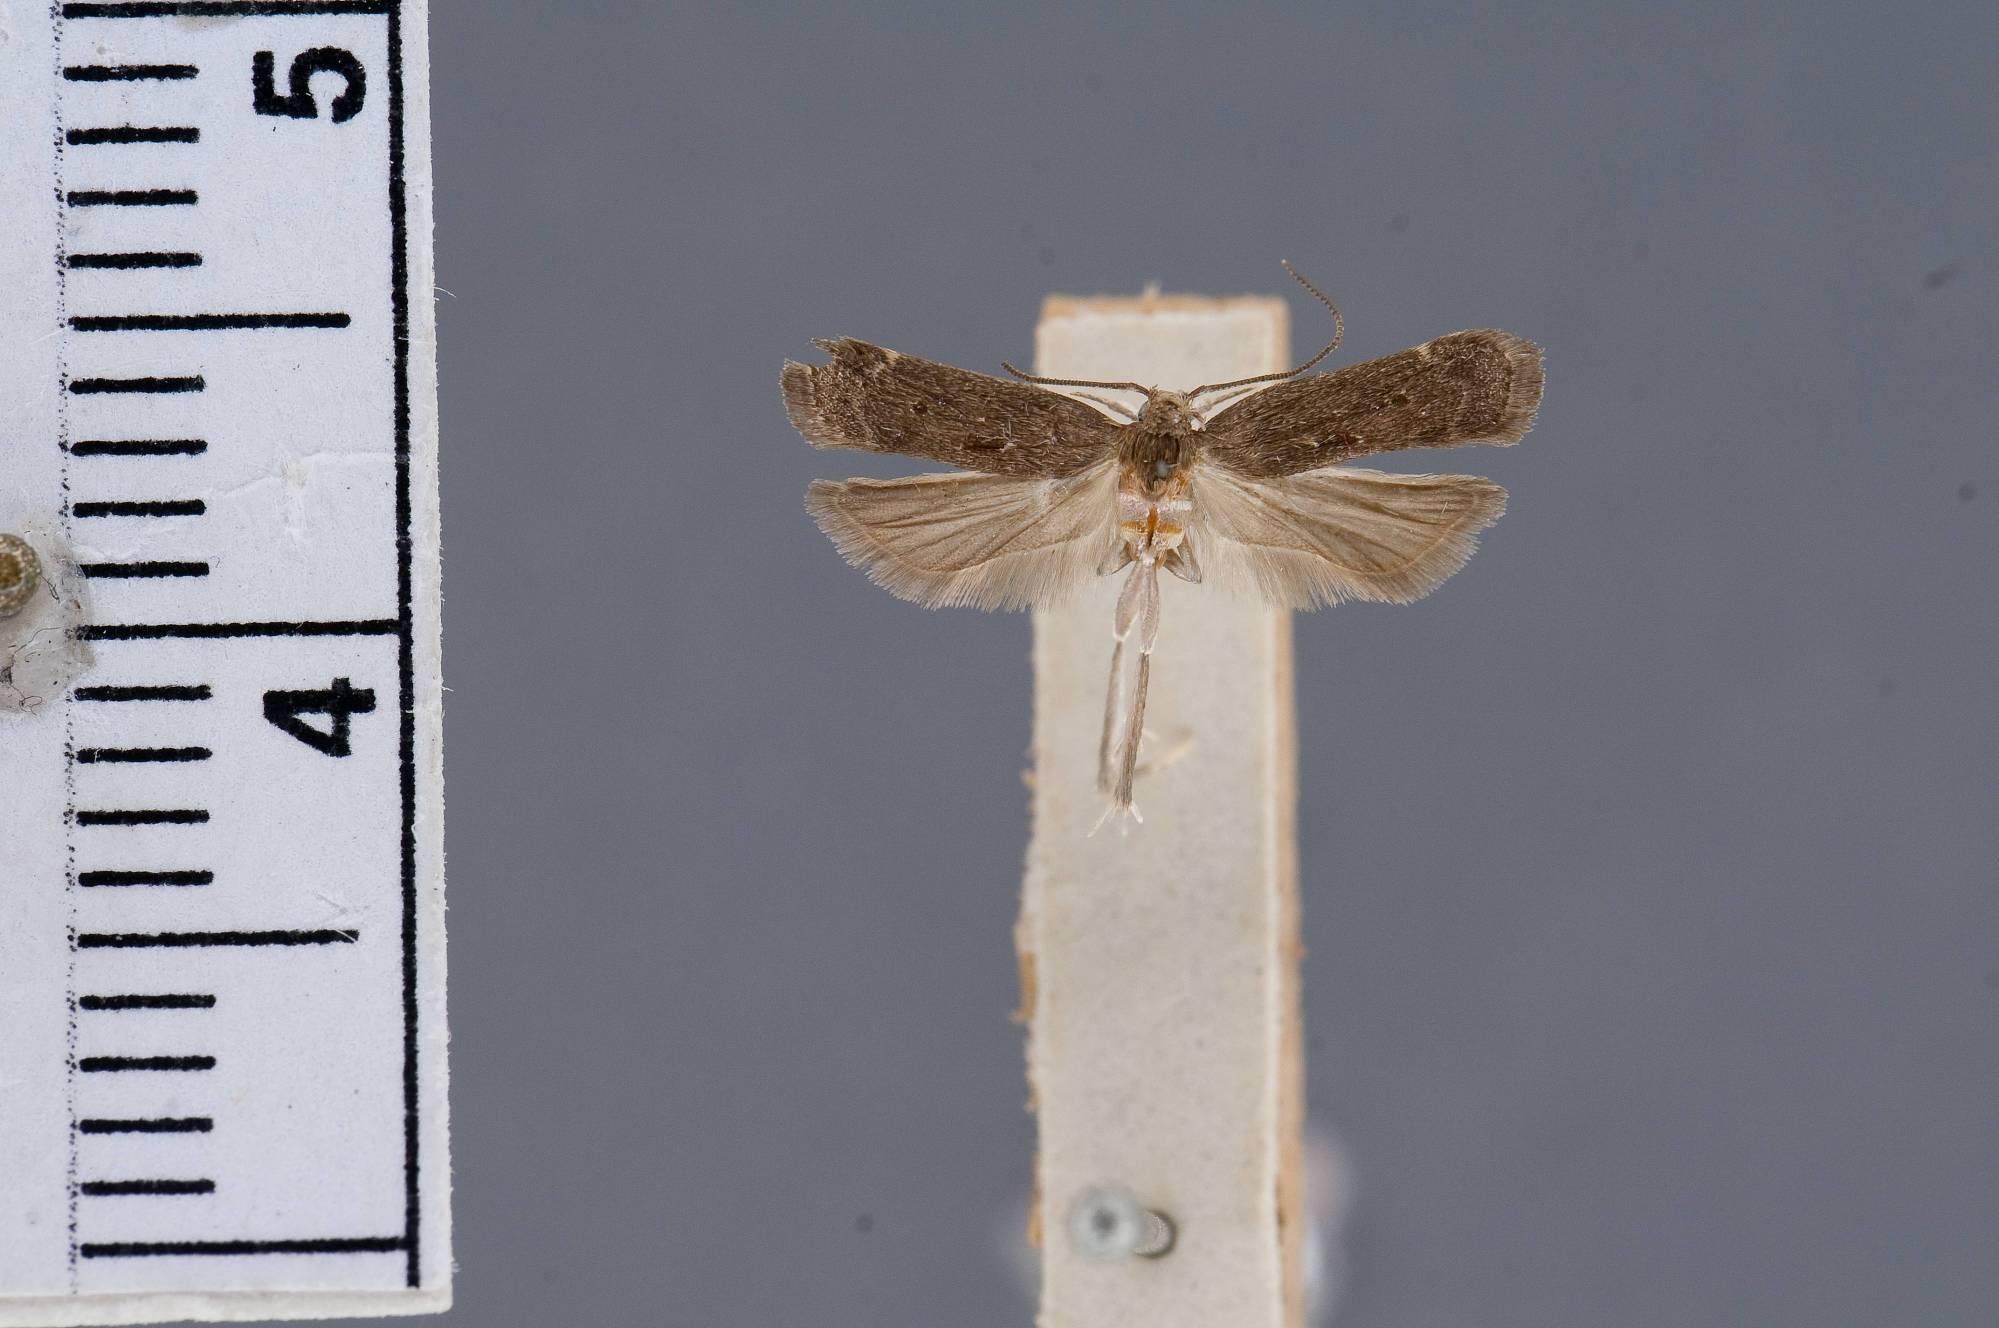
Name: Trichotaphe melantherella
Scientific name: Trichotaphe melantherella Busck, 1900
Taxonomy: Animalia, Arthropoda, Insecta, Lepidoptera, Glossata, Gelechiidae, Dichomerinae
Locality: Palm Beach, Florida, United States
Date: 13 Mar 1900